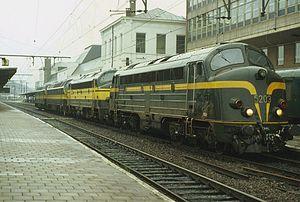
Un train de motrices composé des 5203, 5207, 5503 et 5502 passe en gare de Namur le 07/09/1987
"La série 52 est une petite série de locomotives diesel de la SNCB. Ensemble avec les séries 53 et 54, elles forment un ensemble de 40 motrices qualifiées de ""gros nez"", eu égard à leur silhouette. De conception américaine, elles comptent de nombreuses cousines fabriquées en Suède par nohab pour les chemins de fer hongrois : série M61, danois : séries MX et MY, Norvégiens : série Di3.
Liste du matériel roulant de la Société nationale des chemins de fer belges